Venue (sound system)

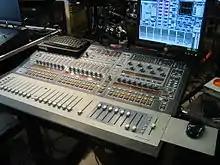
SC48 in a warehouse shop

The SC48 is all-in-one box VENUE system, where all processing, inputs and outputs is built into console. This feature allows it to 'drop into' existing wiring systems where an analogue console had been used. Outwardly it appears quite similar to a smaller version of the Profile, and was introduced as the 'starter' console in the range. Recently a remote rack option became available for SC48, either add-on to existing system in form of an empty rack where user can relocate I/O boards from main SC48 unit, or order new system (SC48 with remote stage rack) with remote I/O preinstalled.